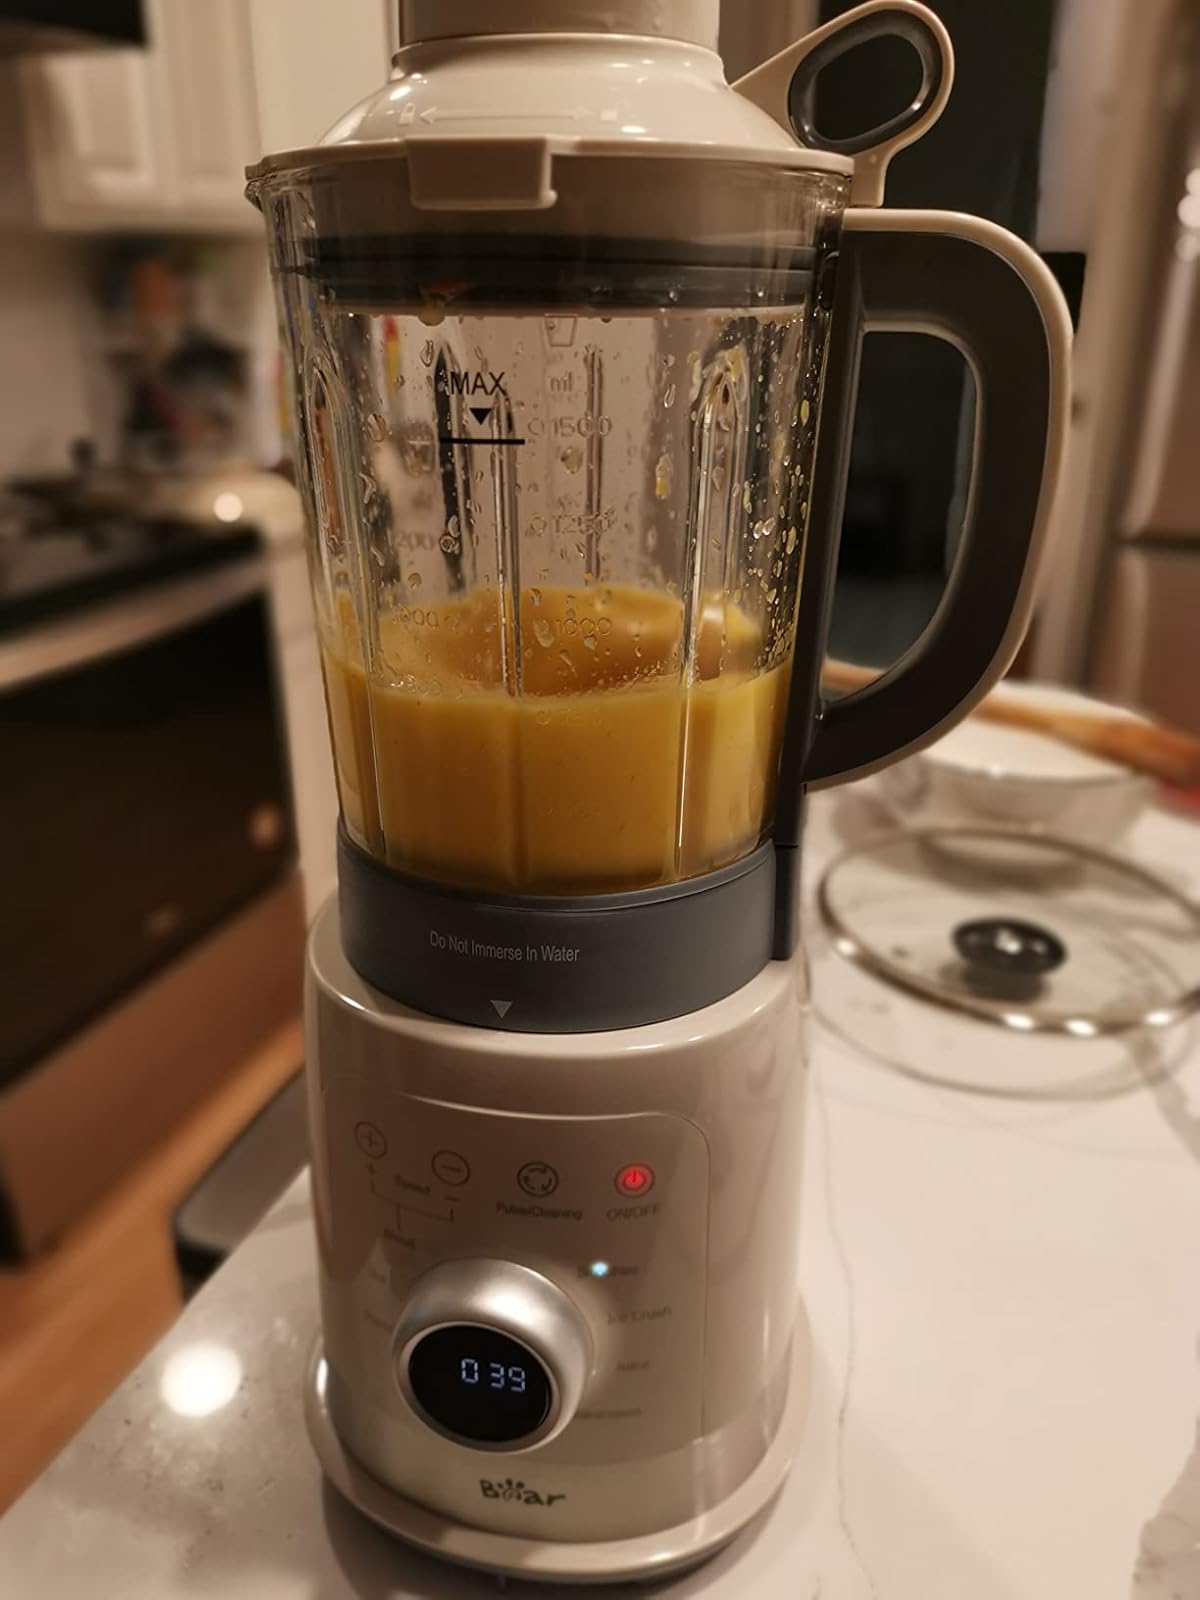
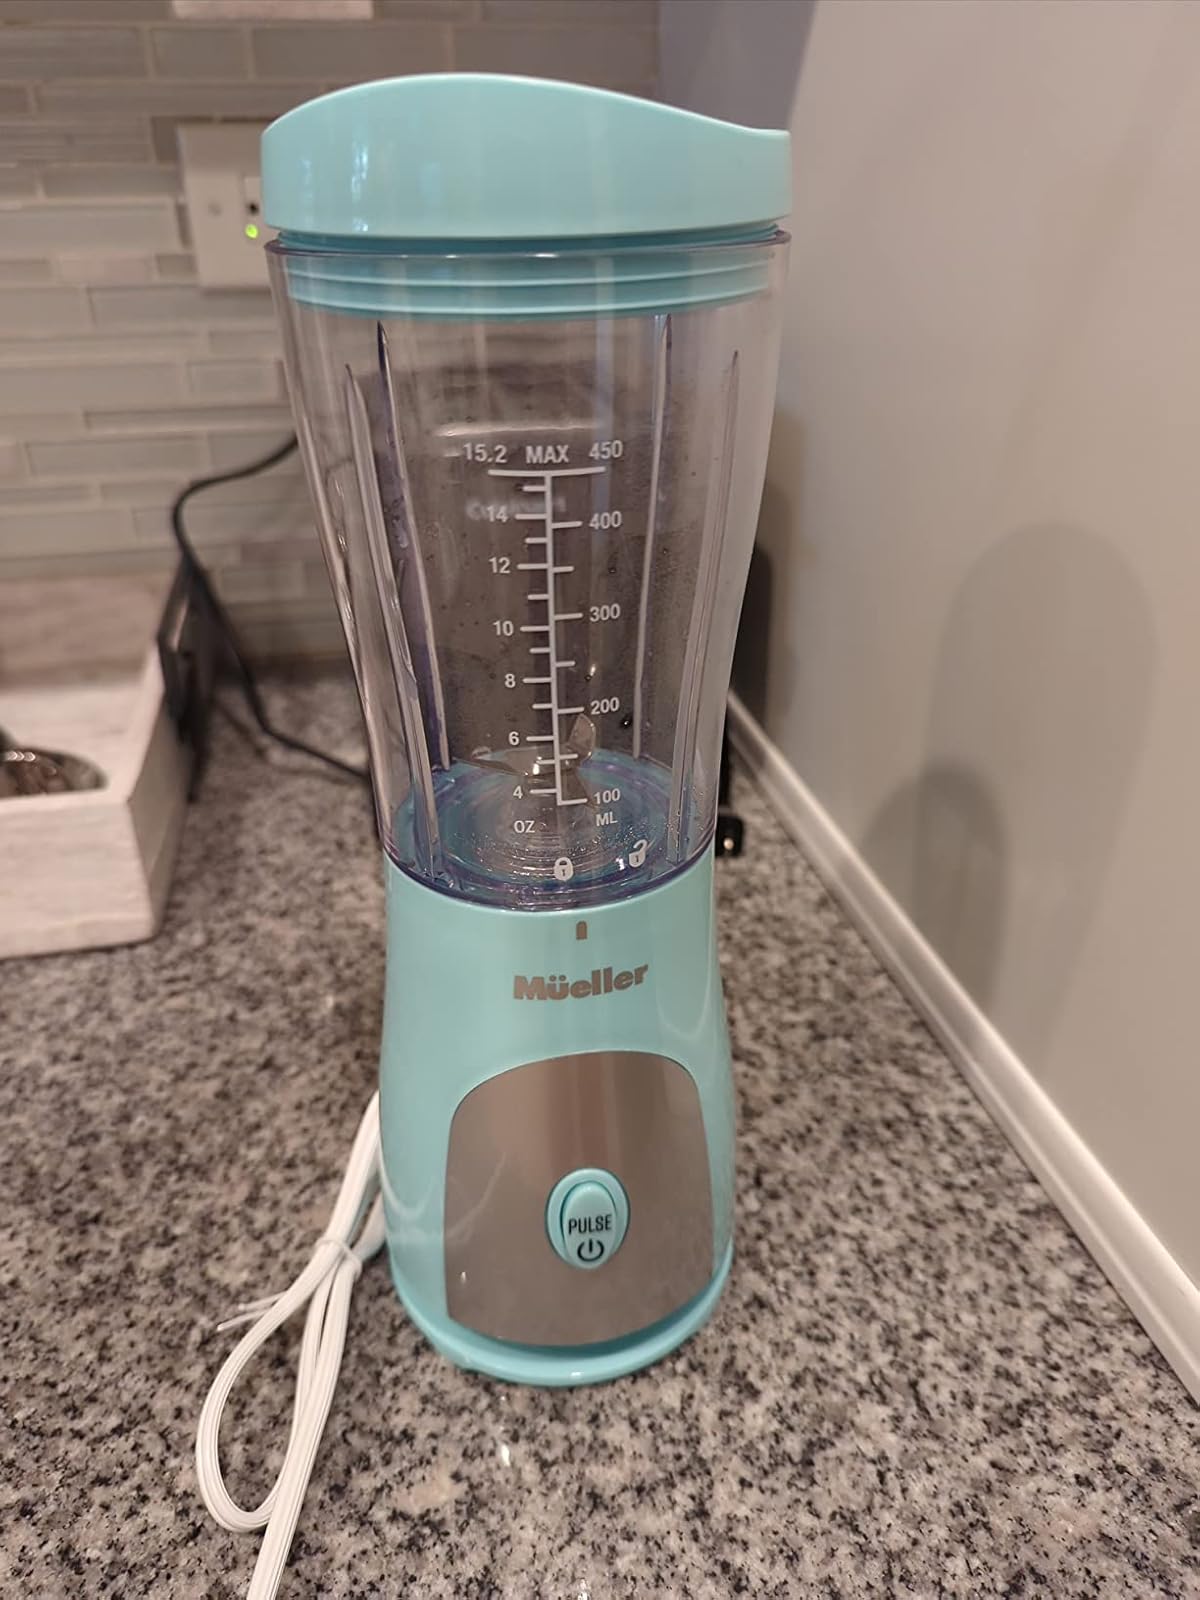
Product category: items_blender
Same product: no